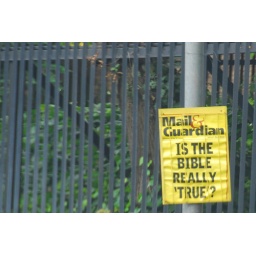
poster with a headline from the Mail &amp;amp; Guardian on a lamp post alongside a street in northern Johannesburg